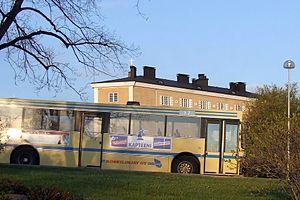
Koskilinjat est une société de transport en commun par autobus à Oulu en Finlande.